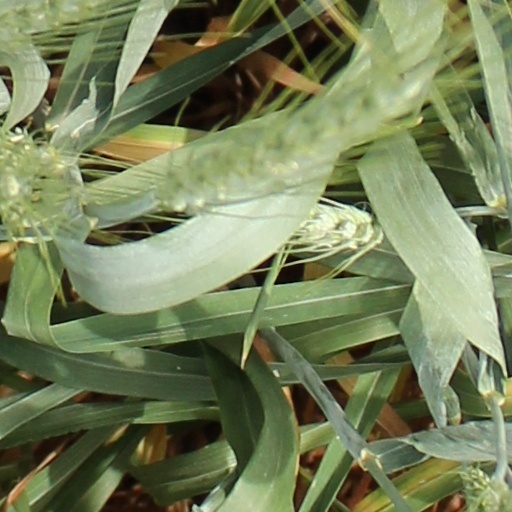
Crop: wheat